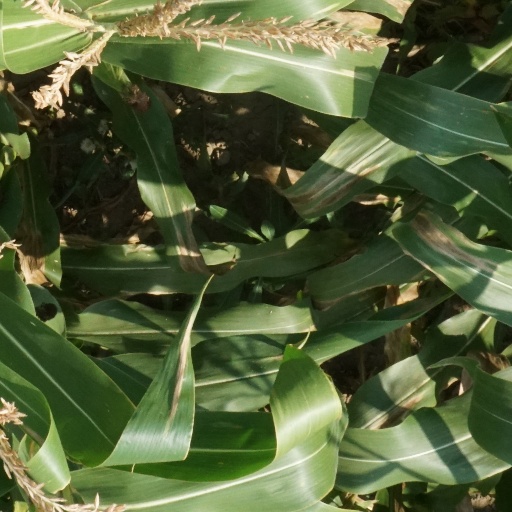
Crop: maize; corn